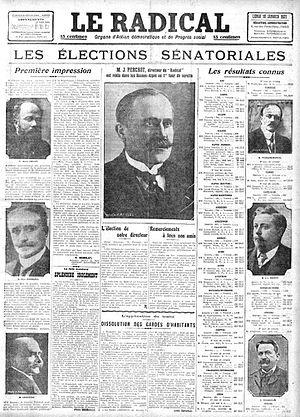
Une du Radical du 10 janvier 1921.
Justin Perchot est un homme politique français né le 9 septembre 1867 à Gézier et décédé le 7 septembre 1946 à la Ville-d'Avray
Le Radical est un quotidien politique et littéraire français fondé en 1881 et disparu en 1931.